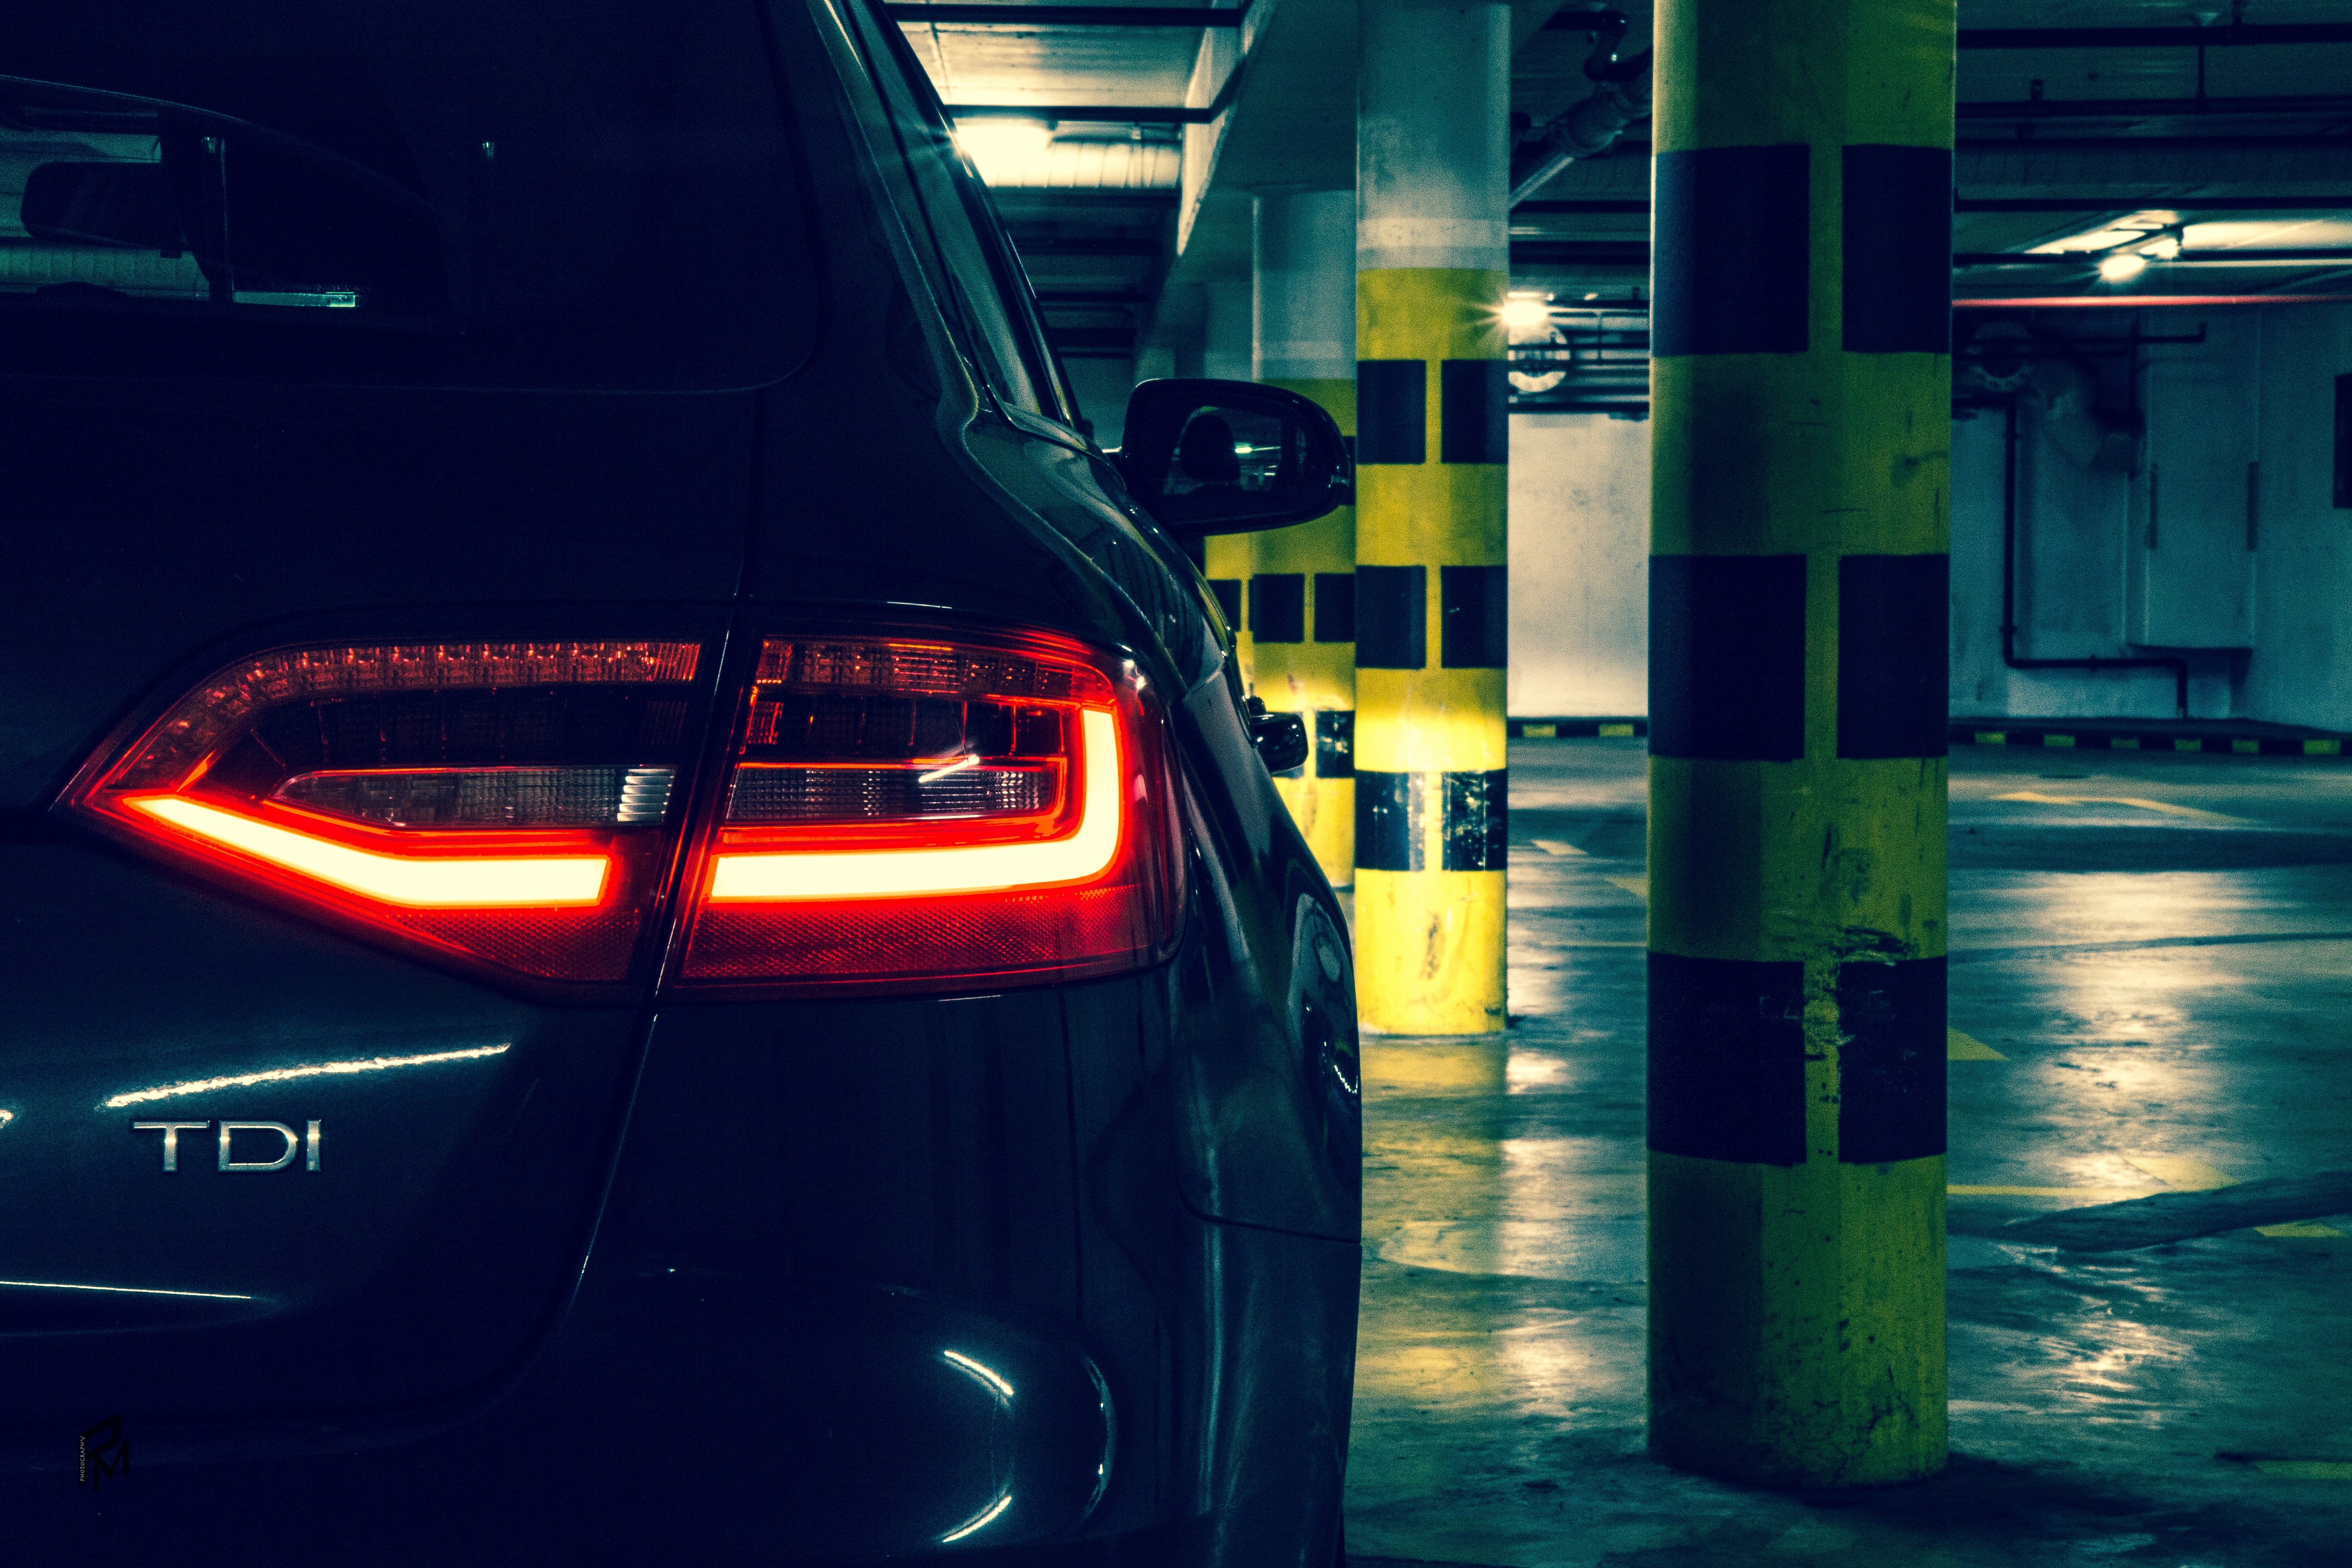
light, traffic, car, night, building, driving, underground, vehicle, color, park, auto, garage, automotive, audi, pkw, a4, turned off, underground car park, automobile make, automotive exterior, automotive design